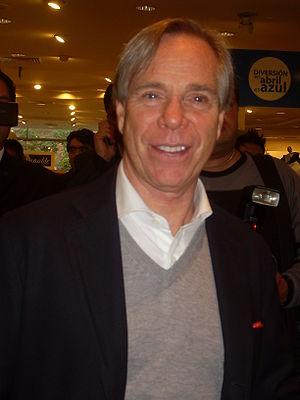
Thomas Jacob Hilfiger est un styliste américain, créateur éponyme de la marque de prêt-à-porter Tommy Hilfiger.